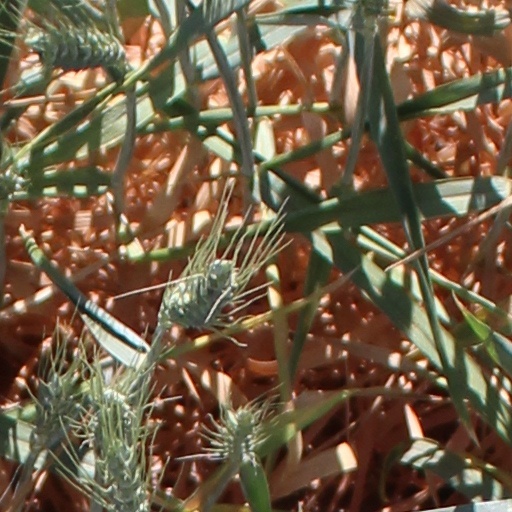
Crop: wheat